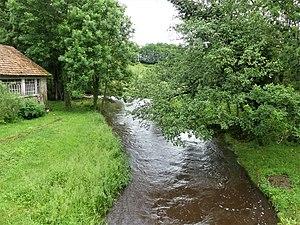
La Gosne en amont du pont situé au nord de la route départementale 941, Saint-Hilaire-le-Château, Creuse, France.
La Gosne est une rivière française du département de la Creuse, en région Nouvelle-Aquitaine, affluent du Taurion et sous-affluent de la Loire par la Vienne.
Saint-Hilaire-le-Château est une commune française située dans le département de la Creuse, en région Nouvelle-Aquitaine.